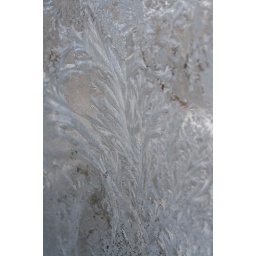
One cold morning these were all over the kitchen window